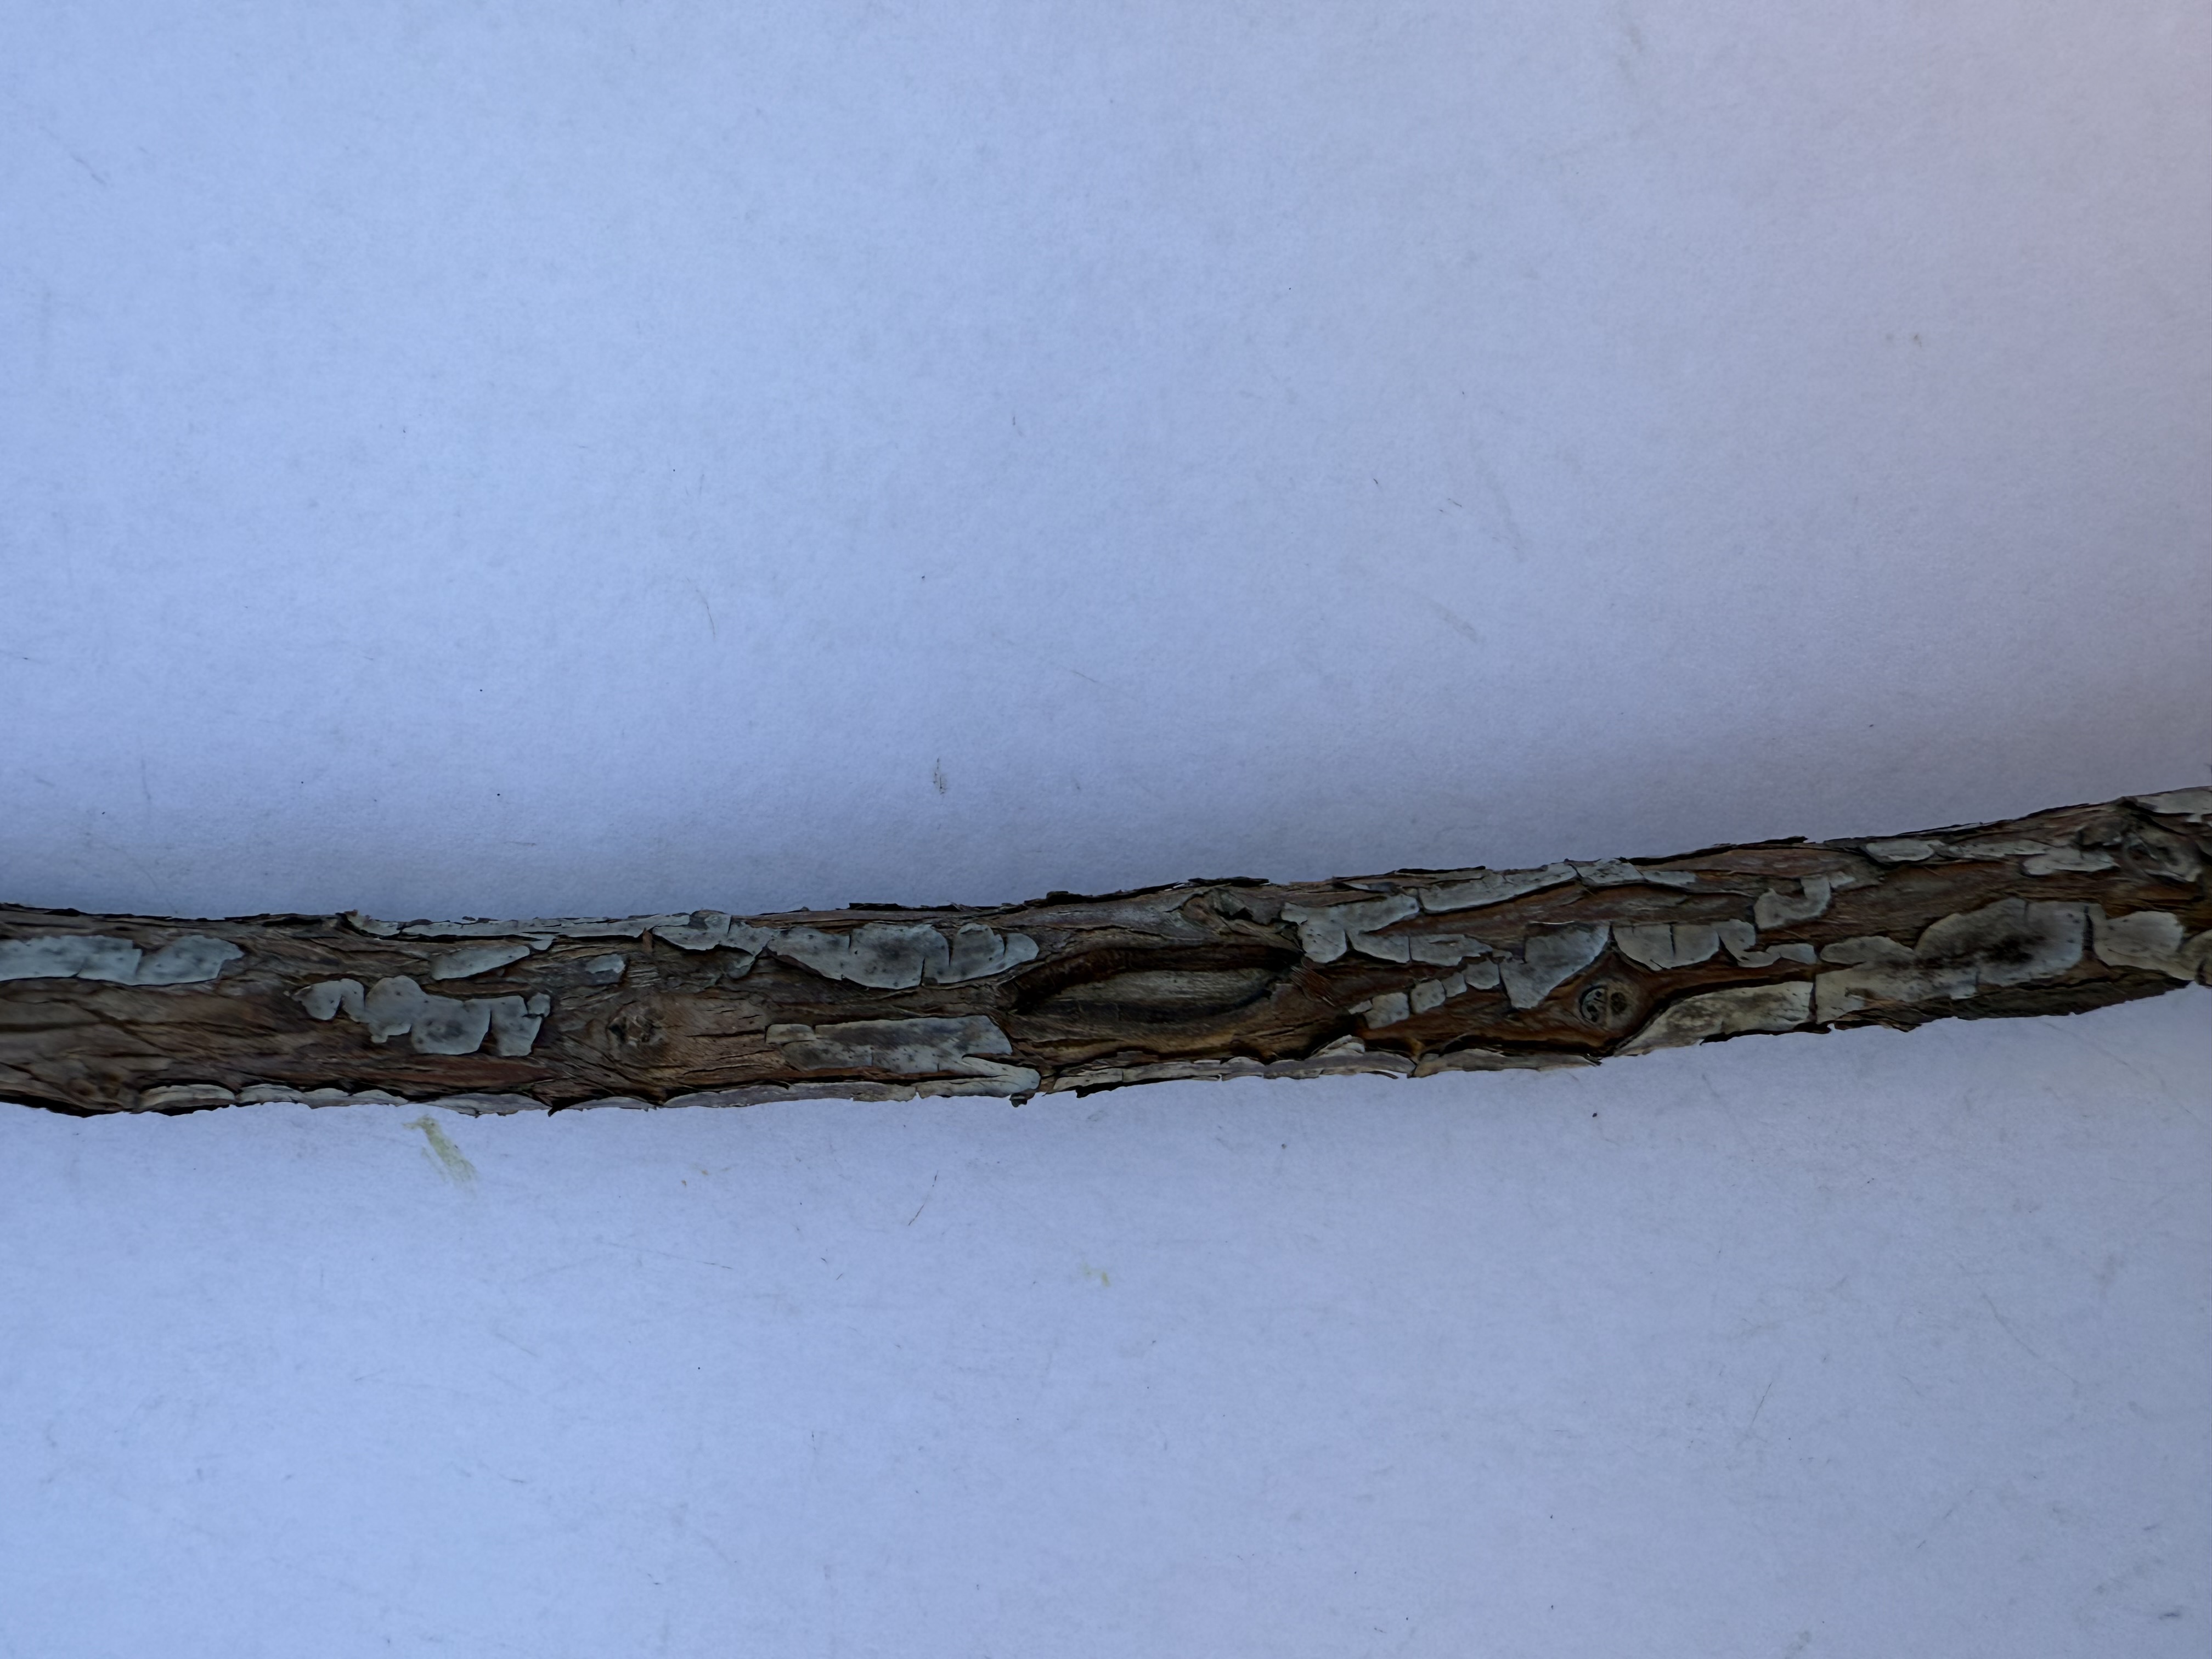
Variety: Wild Strawberry